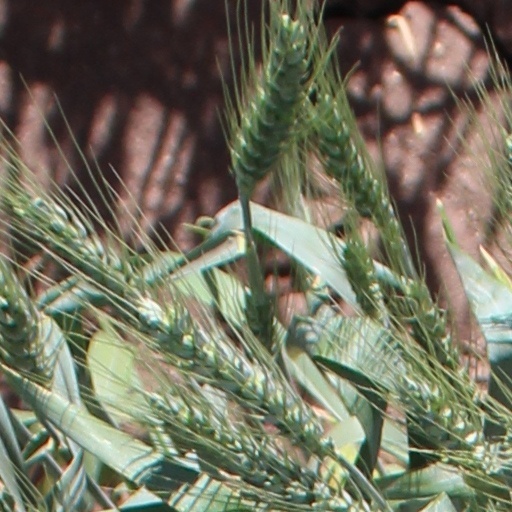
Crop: wheat